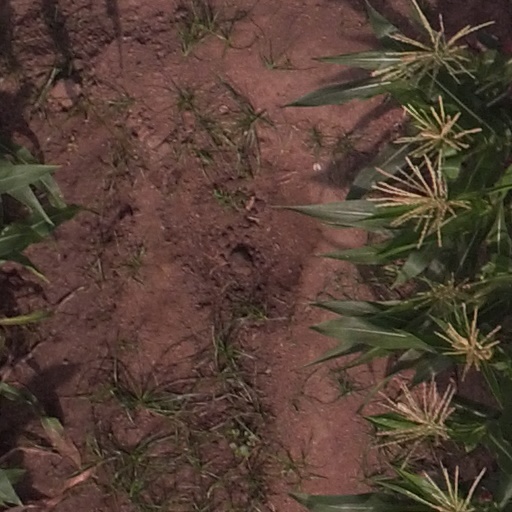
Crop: maize; corn